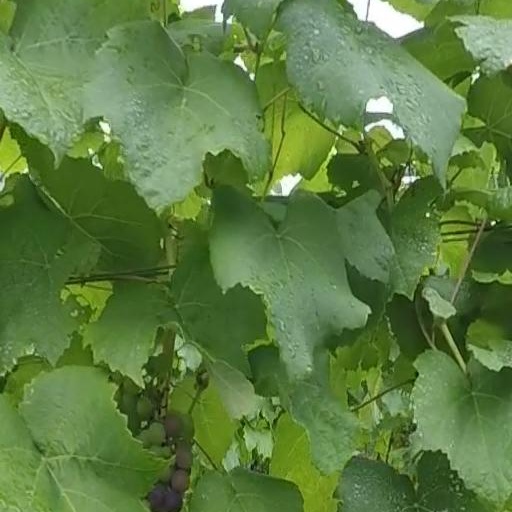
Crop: grape